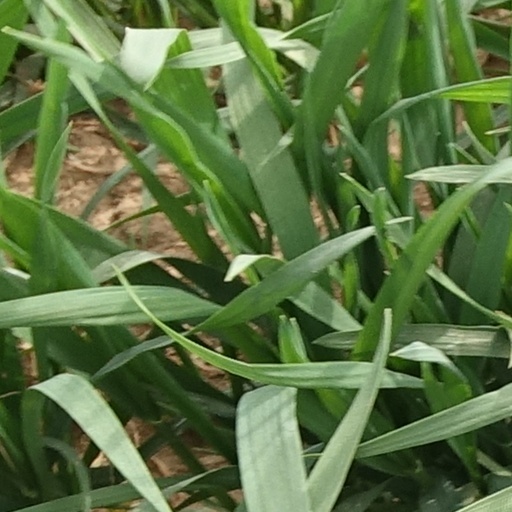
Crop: wheat